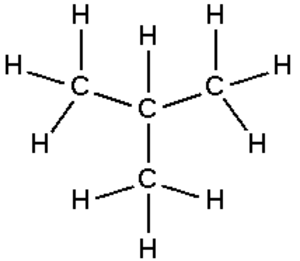
La formule chimique d'un composé chimique, d'une espèce chimique ou d'un minéral est une expression indiquant quels éléments, et dans quelles proportions, constituent ce composé, cette entité ou ce minéral. Les formules chimiques obéissent à une certaine standardisation, afin de faciliter leur indexation et d'éviter les ambiguïtés.